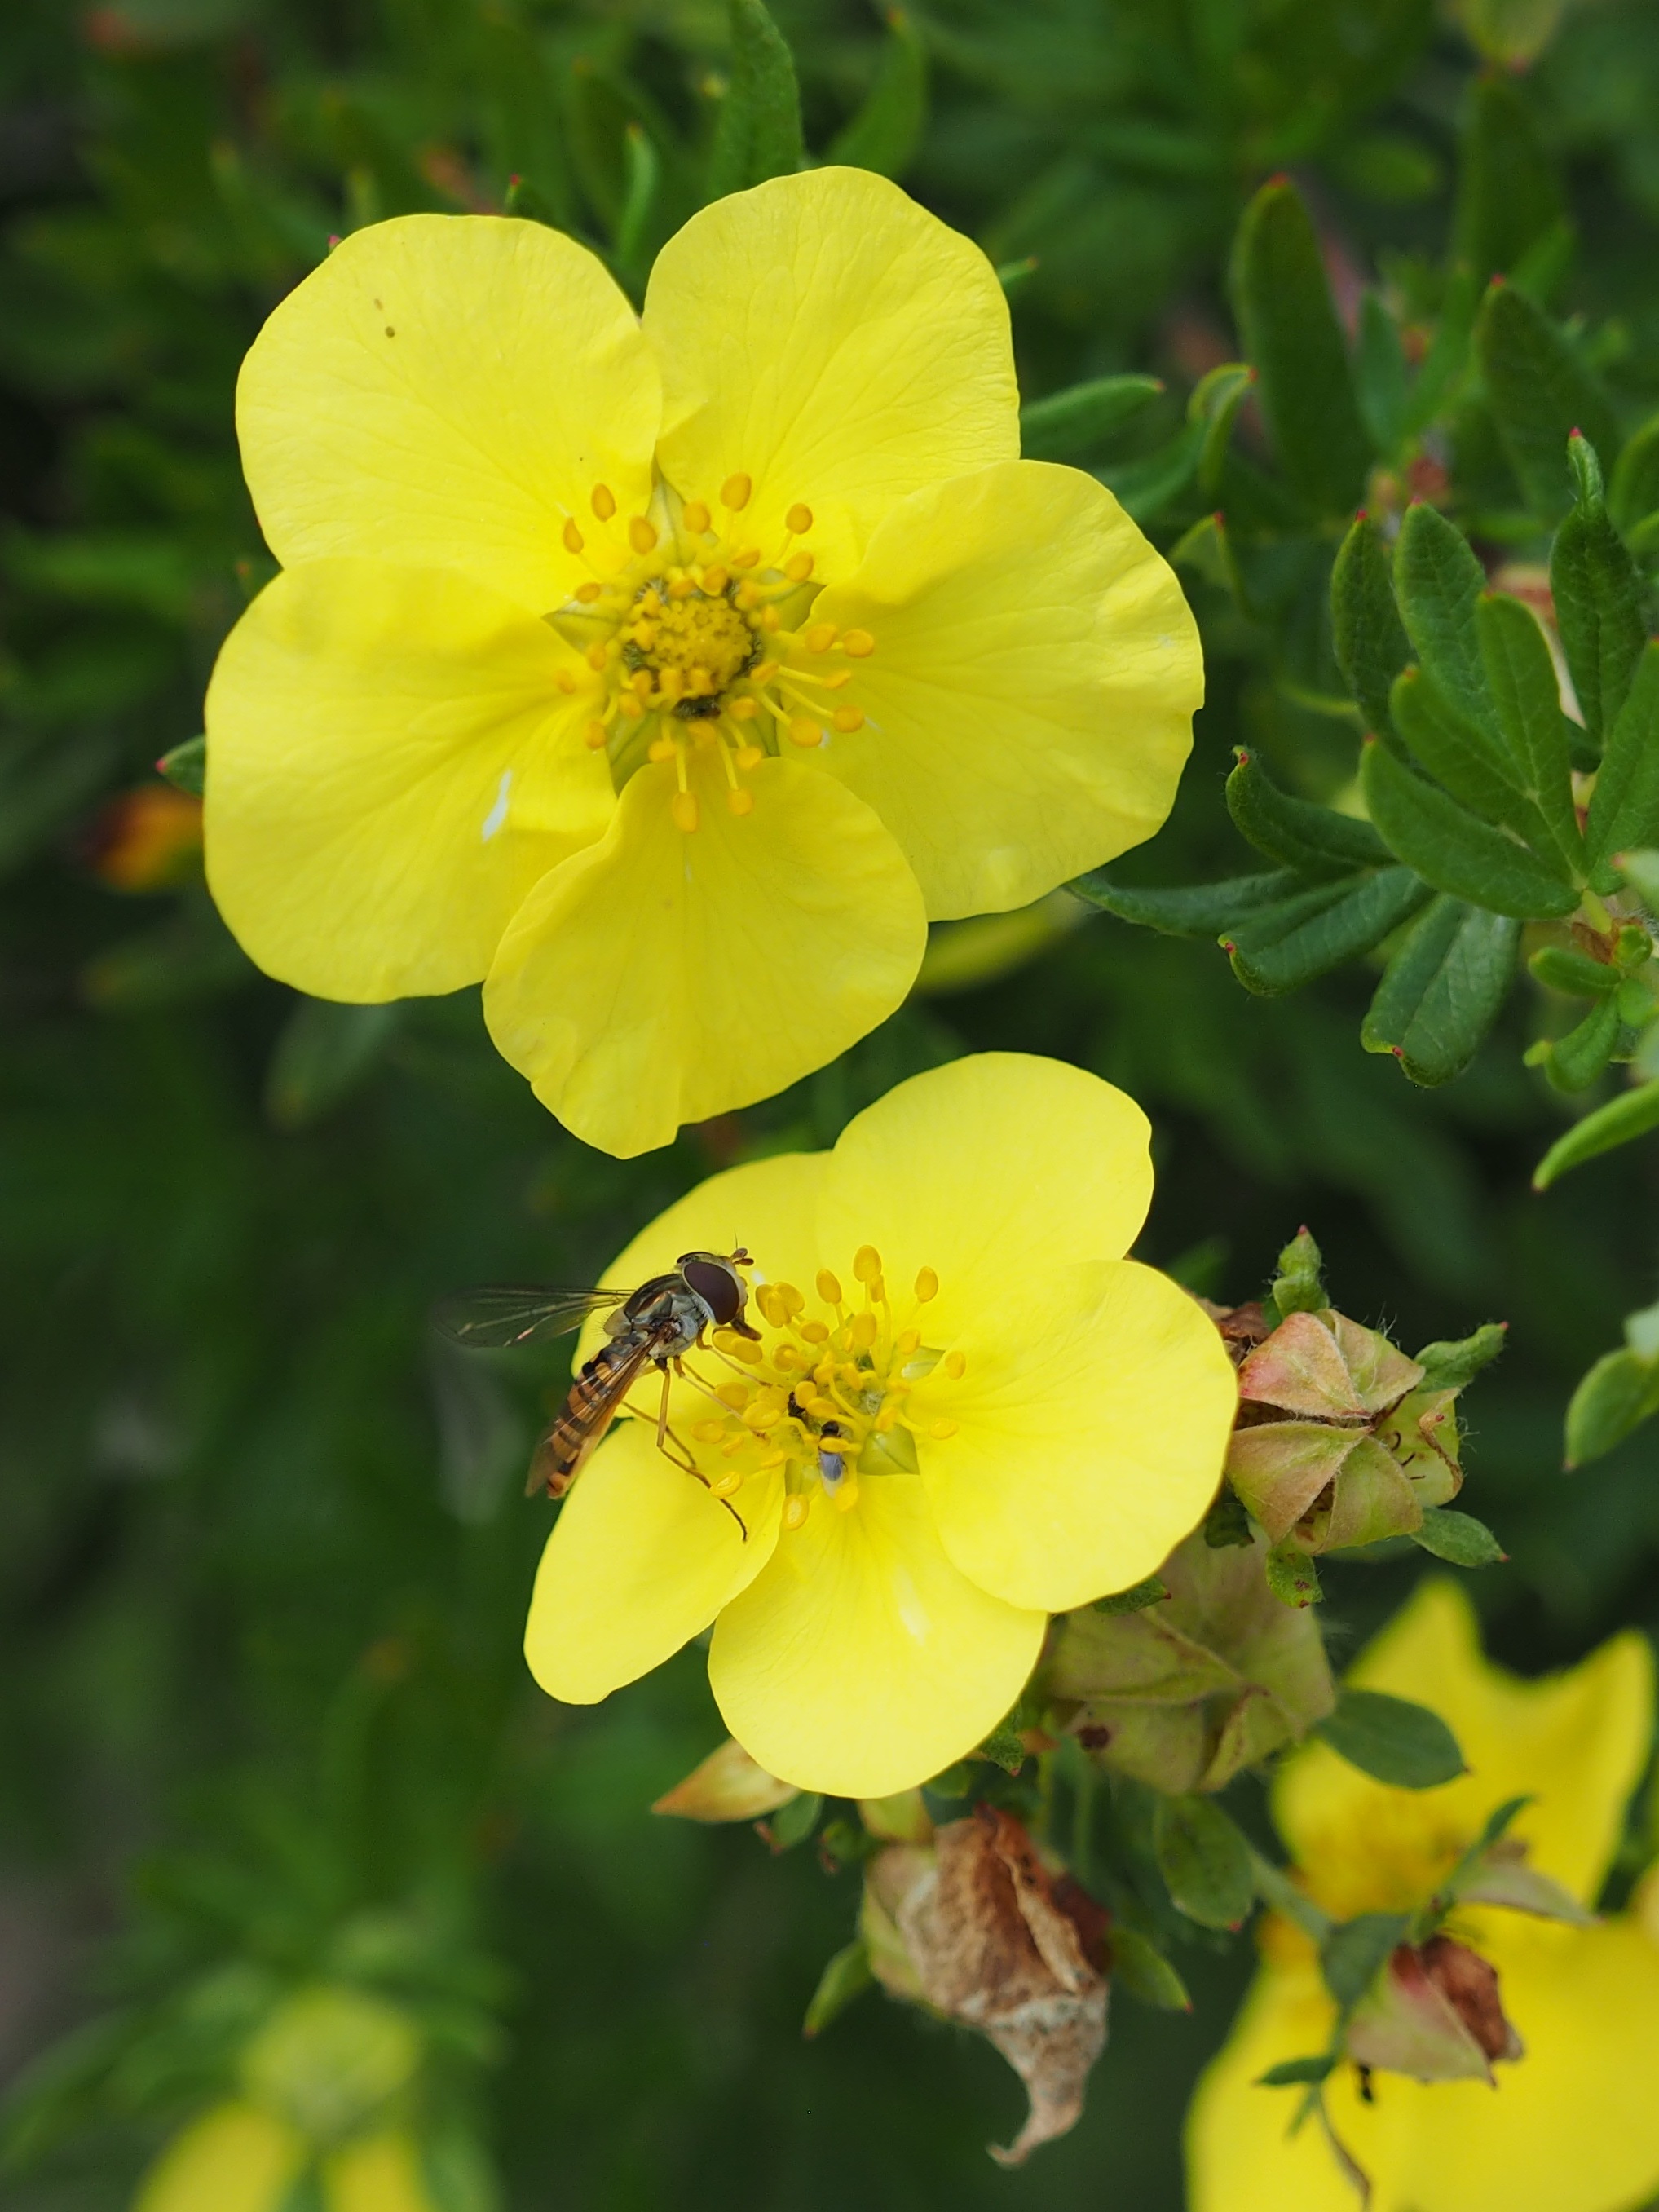
nature, blossom, plant, flower, petal, botany, yellow, flora, yellow flower, wildflower, flowers, macro photography, flowering plant, cinquefoil, annual plant, land plant, large flowered evening primrose, common tormentil, chelidonium